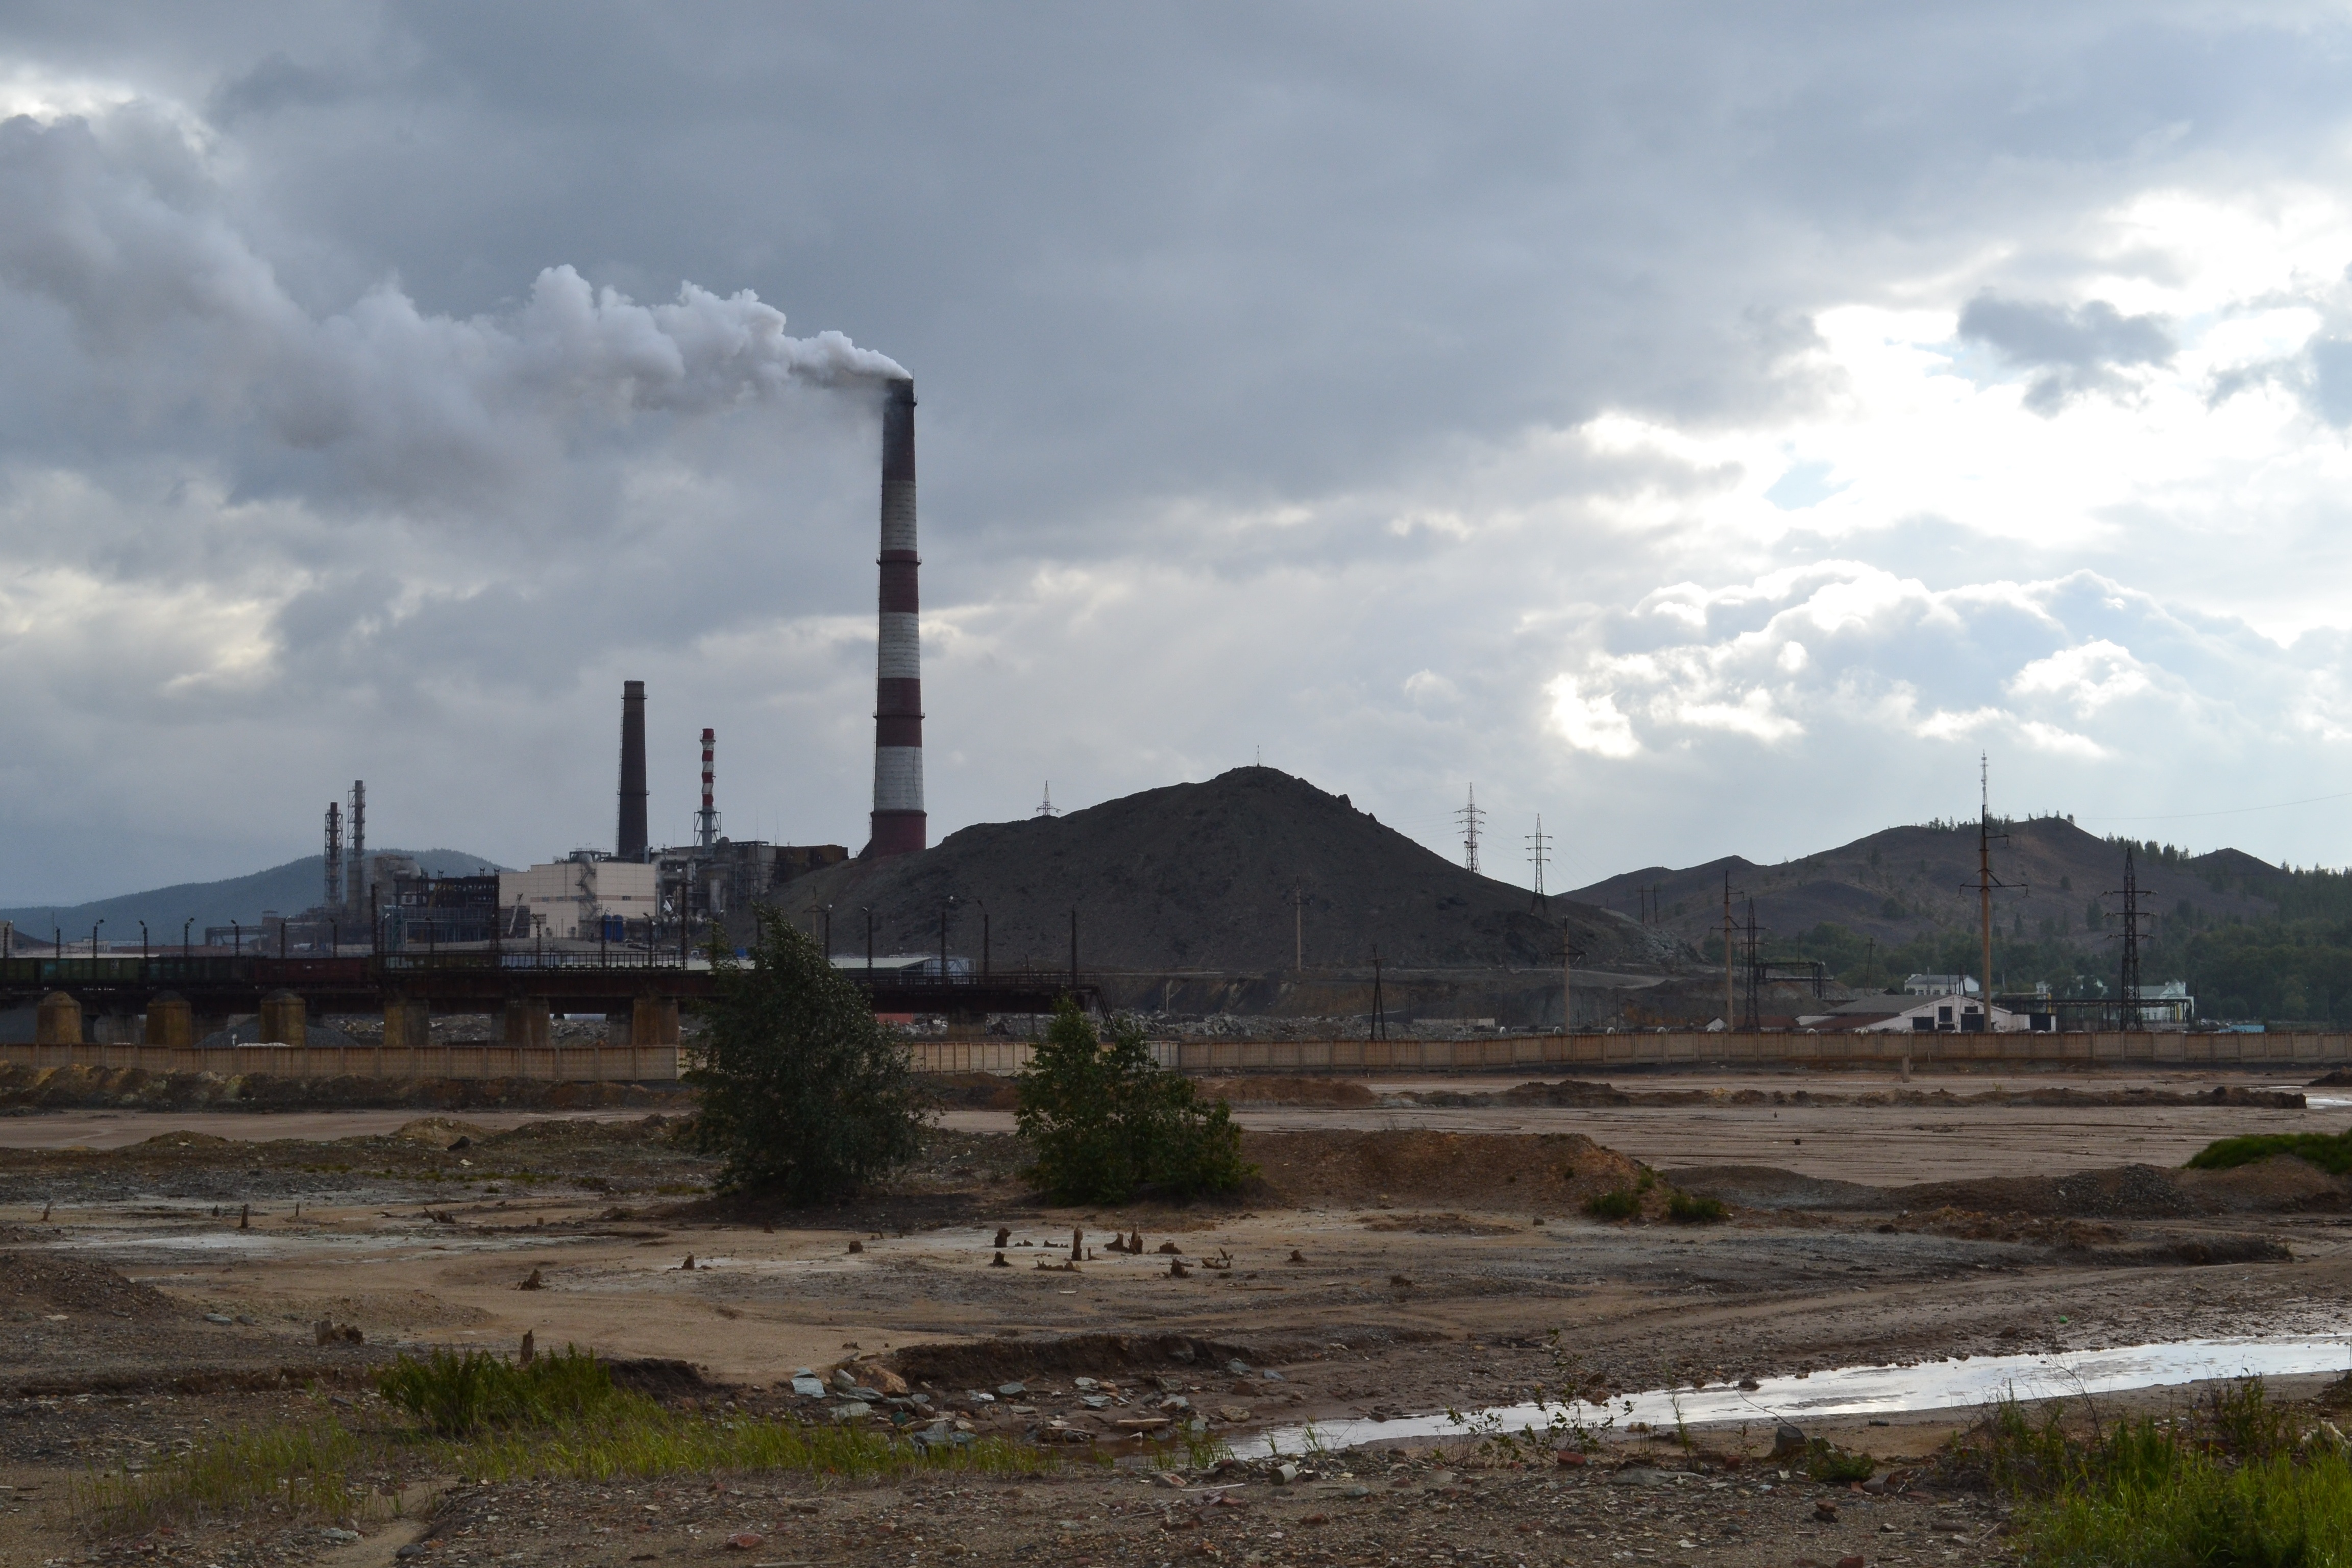
plant, wind, ecology, trumpet, damage, rural area, power station, air pollution, outdoor structure, karabash